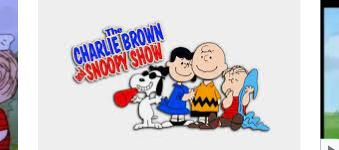
Portrait style: Cartoon Portrait